Palestinian freedom of movement

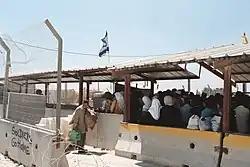
Kalandia checkpoint between Jerusalem and Ramallah is known as a frequent flash point between Palestinian protesters and Israeli security forces.

The Israeli West Bank barrier is the single largest obstacle to Palestinian movement. The zone between the barrier and the Green Line is known as the Seam Zone. There are many olive groves in the seam zone and even though Israel opened "seasonal gates" in the barrier and issued permits to farmers, olive production has been hindered by the lack of access granted to Palestinian farmers throughout the year.